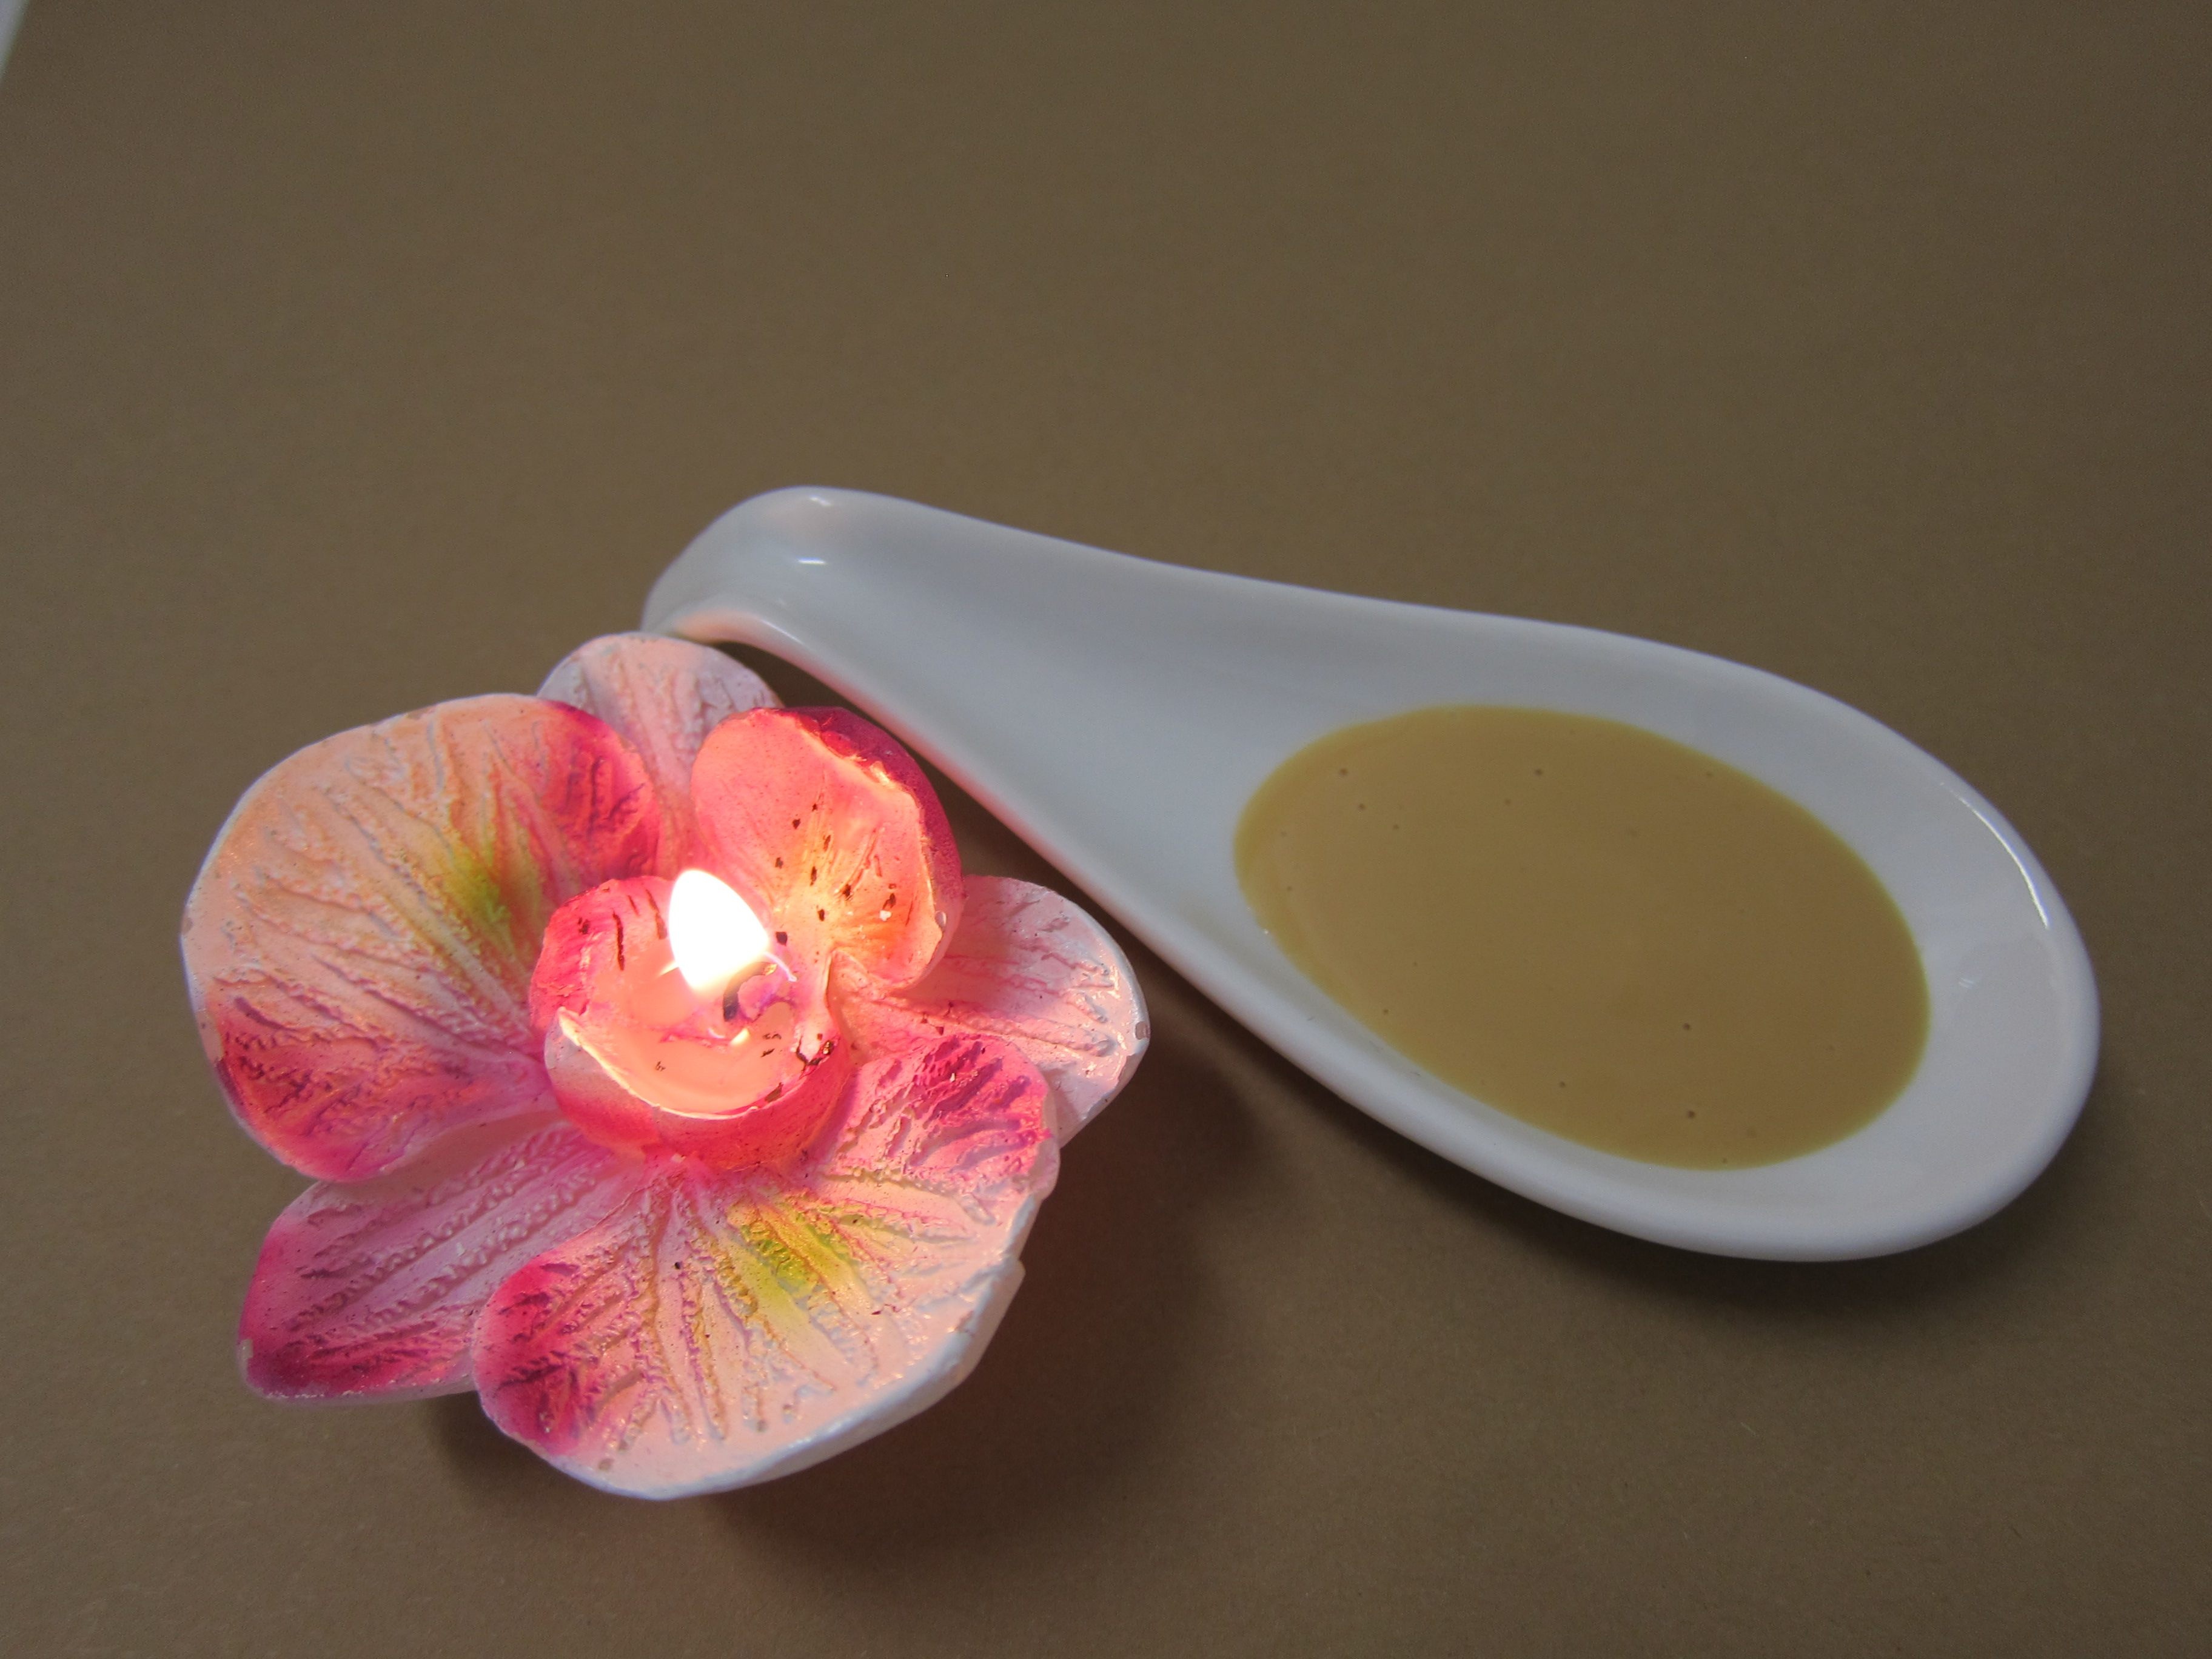
plant, flower, petal, tan, natural, yellow, pink, cream, spa, organic, wellness, skincare, macro photography, lotion, flowering plant, cosmetic, moisturizing, land plant, lecithin